Teerpu

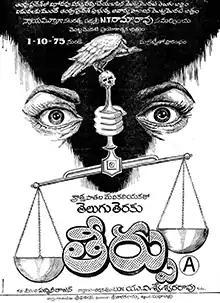
Theatrical release poster

Teerpu is a 1975 Indian Telugu-language legal drama film, produced and directed by U. Viswaswara Rao. The film stars N. T. Rama Rao and Savitri, with music composed by Chakravarthy. It was released on 1 October 1975.